Wendy Pye

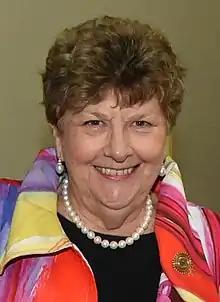
Pye in 2019

Dame Wendy Edith Pye (born 1943) is a publisher from New Zealand. Her company, Wendy Pye Group, is considered one of the world's most successful educational export companies.